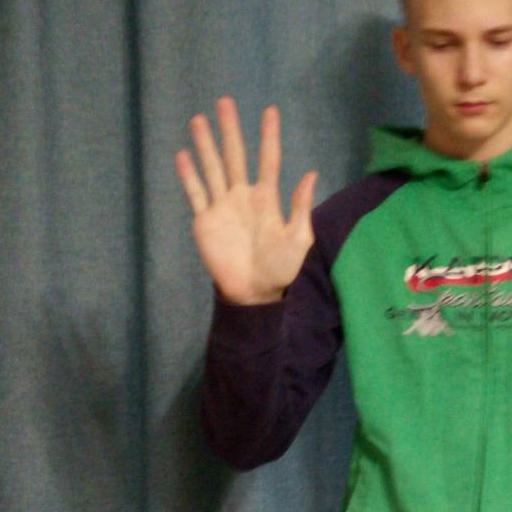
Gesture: palm